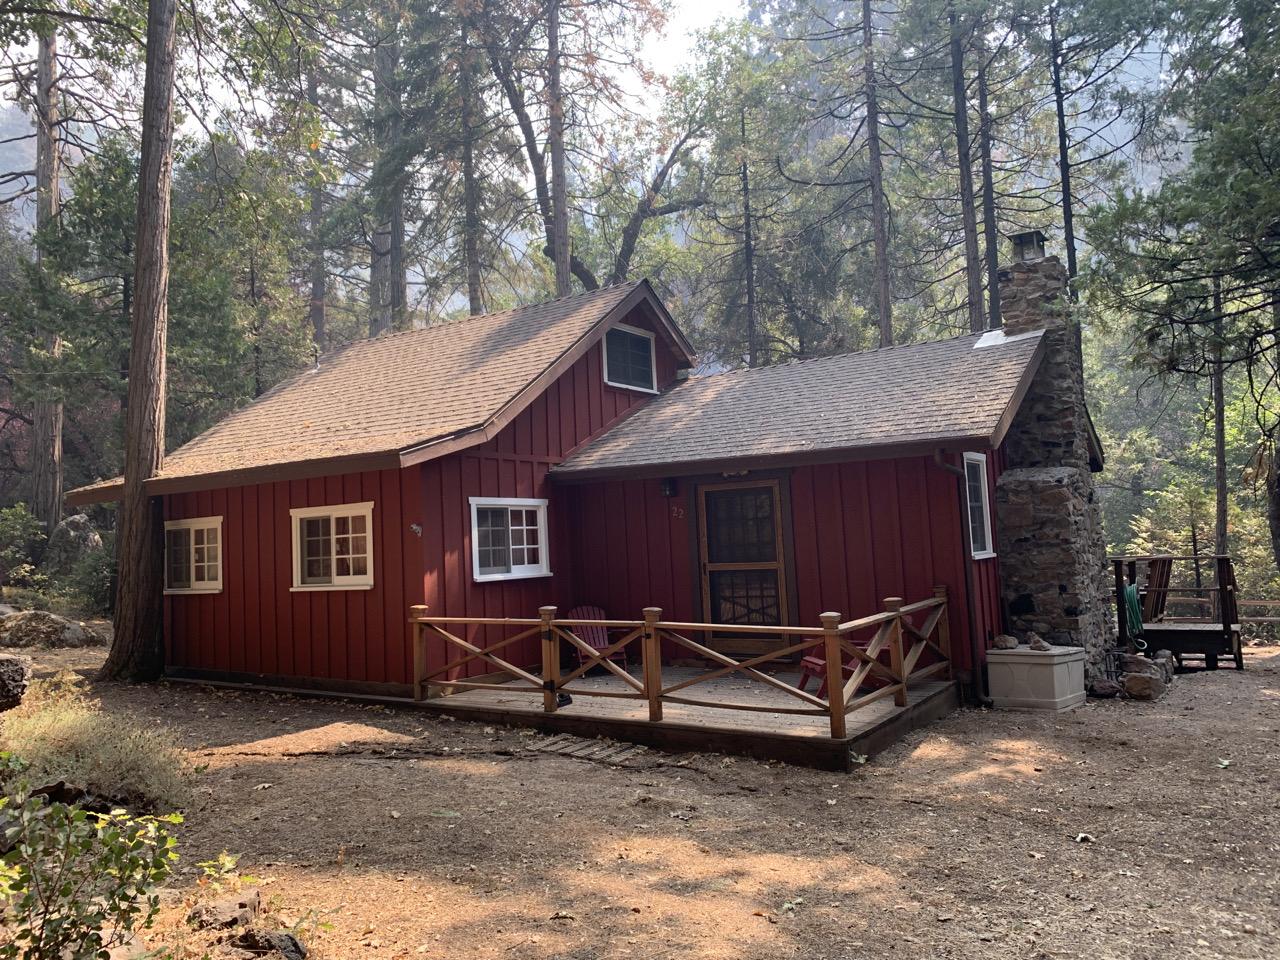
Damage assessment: no_damage